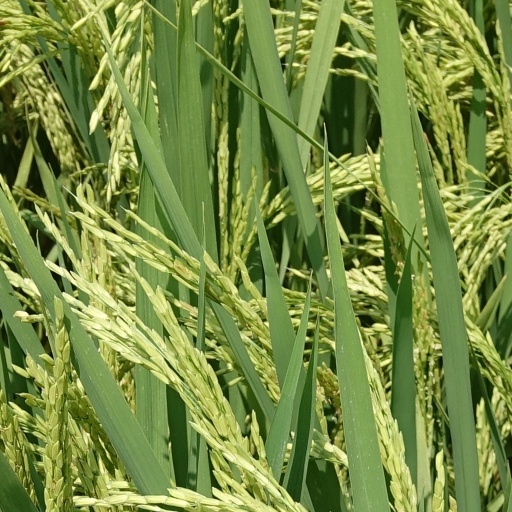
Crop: rice